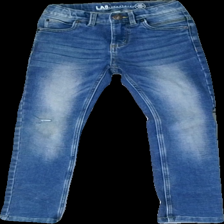
View: front
Type: Jeans
Category: Children
Brand: Lab Industries (Kappahl)
Colors: Blue
Material: 100% cotton
Cut: Regular
Size: 134
Season: All
Trend: Denim
Holes: Minor
Price range: <50
Recommended usage: Remake